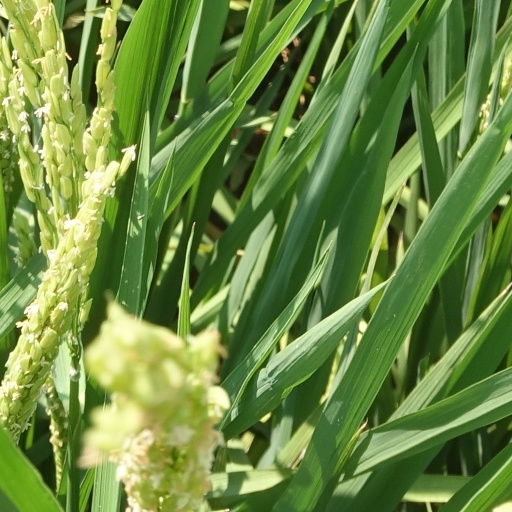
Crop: rice